Cockatoo Island Dockyard

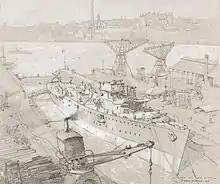
"Fitting Out H.M.A.S. Yarra at Sydney" (1935) by Frank Norton

In 1935, following a period where the dockyard struggled financially, it was leased to a private company, the Cockatoo Docks & Engineering Company. The lease allowed the dockyard to take on various heavy industrial projects outside of shipbuilding, and although priority remained with naval work under the owners' agreement with the government, to conduct substantial commercial shipping work. The new heavy engineering aspect saw it also building machinery for mines and dams, later to include the Snowy Mountains Scheme.